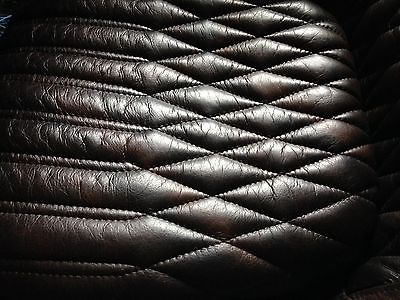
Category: chair